Silver mining in Arizona

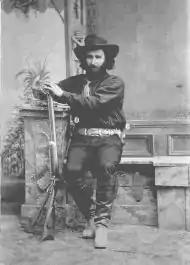
Ed Schieffelin discovered silver in the Tombstone district in 1877

Silver was discovered in the Cochise County mountains as early as 1858, but ongoing conflict with the native Indians prevented development. In 1858, Frederick Brunckow, a Prussian-born mining engineer, built a cabin near the San Pedro River after finding a small silver deposit nearby. He hired three other white men and about a dozen Mexican miners. In September 1860, two of the white men were robbed and murdered at the cabin and Brunckow was found dead in the mine with a rock drill through him. The German cook blamed the Mexican workers for the murders. The cabin was the site of 22 murders during the frontier days.